Dedham, Massachusetts in the American Revolution

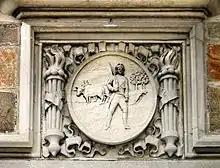
An Image on the Norwood town hall depicts Aaron Guild leaving his oxen and plow to fight in Lexington.

On the morning of April 19, 1775, a messenger came "down the Needham road" with news about the battle in Lexington. He stopped at the home of Samuel Dexter and ran up to the front door. Dexter met him at the front door and, upon hearing the news, nearly fainted. He had to be helped back into his house. One messenger who alerted the people of Dedham to the hostilities was Abel Benson, a nine-year old son of a slave who blew a trumpet to call attention.